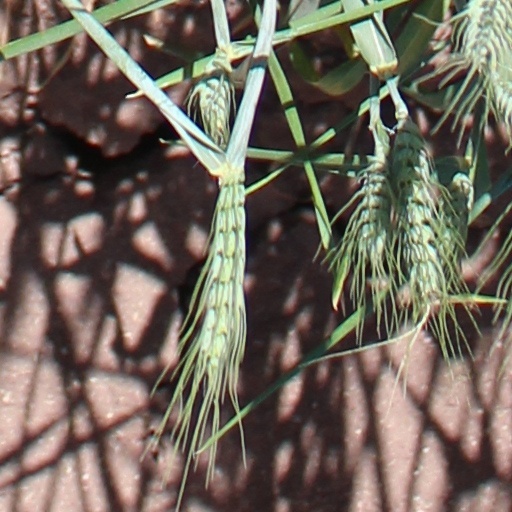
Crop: wheat